Wyss Institute for Biologically Inspired Engineering

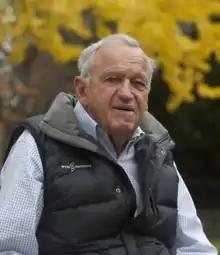
Hansjörg Wyss, benefactor of the Wyss Institute

In 2005, Harvard University established a faculty working group to envision the future of bioengineering. The group was called the Harvard Institute for Biologically Inspired Engineering (HIBIE), with the committee focused on synthetic biology, living materials, and biological control. HIBIE was co-chaired by Harvard professors Donald E. Ingber and David J. Mooney. In January 2009, institute was reformed into the Wyss Institute upon receiving a $125 million gift from Hansjörg Wyss. Ingber became the founding director of the Wyss Institute and David Mooney became a founding Core Faculty member, along with Professors Joanna Aizenberg, David A. Edwards, Kit Parker, George M. Whitesides, George Church, Ary Goldberger, William Shih, Robert Wood, James J. Collins, L. Mahadevan, Radhika Nagpal, and Pamela Silver.